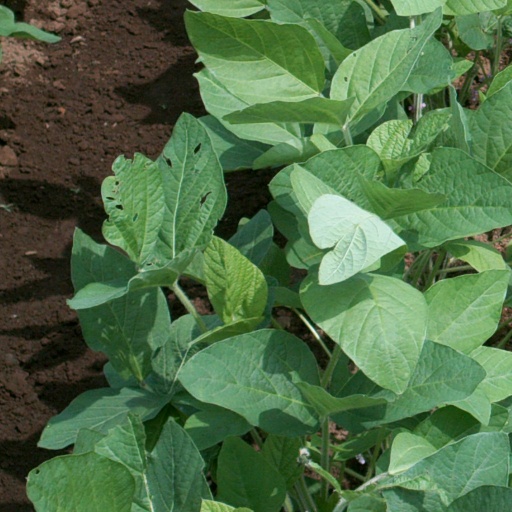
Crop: soybean